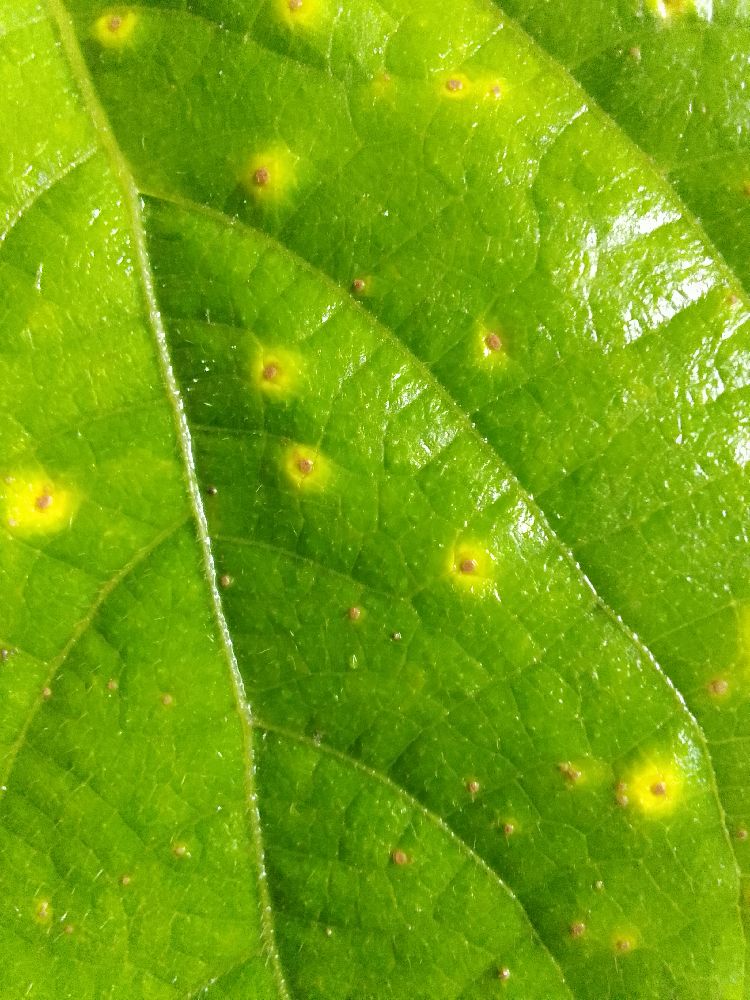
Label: rust